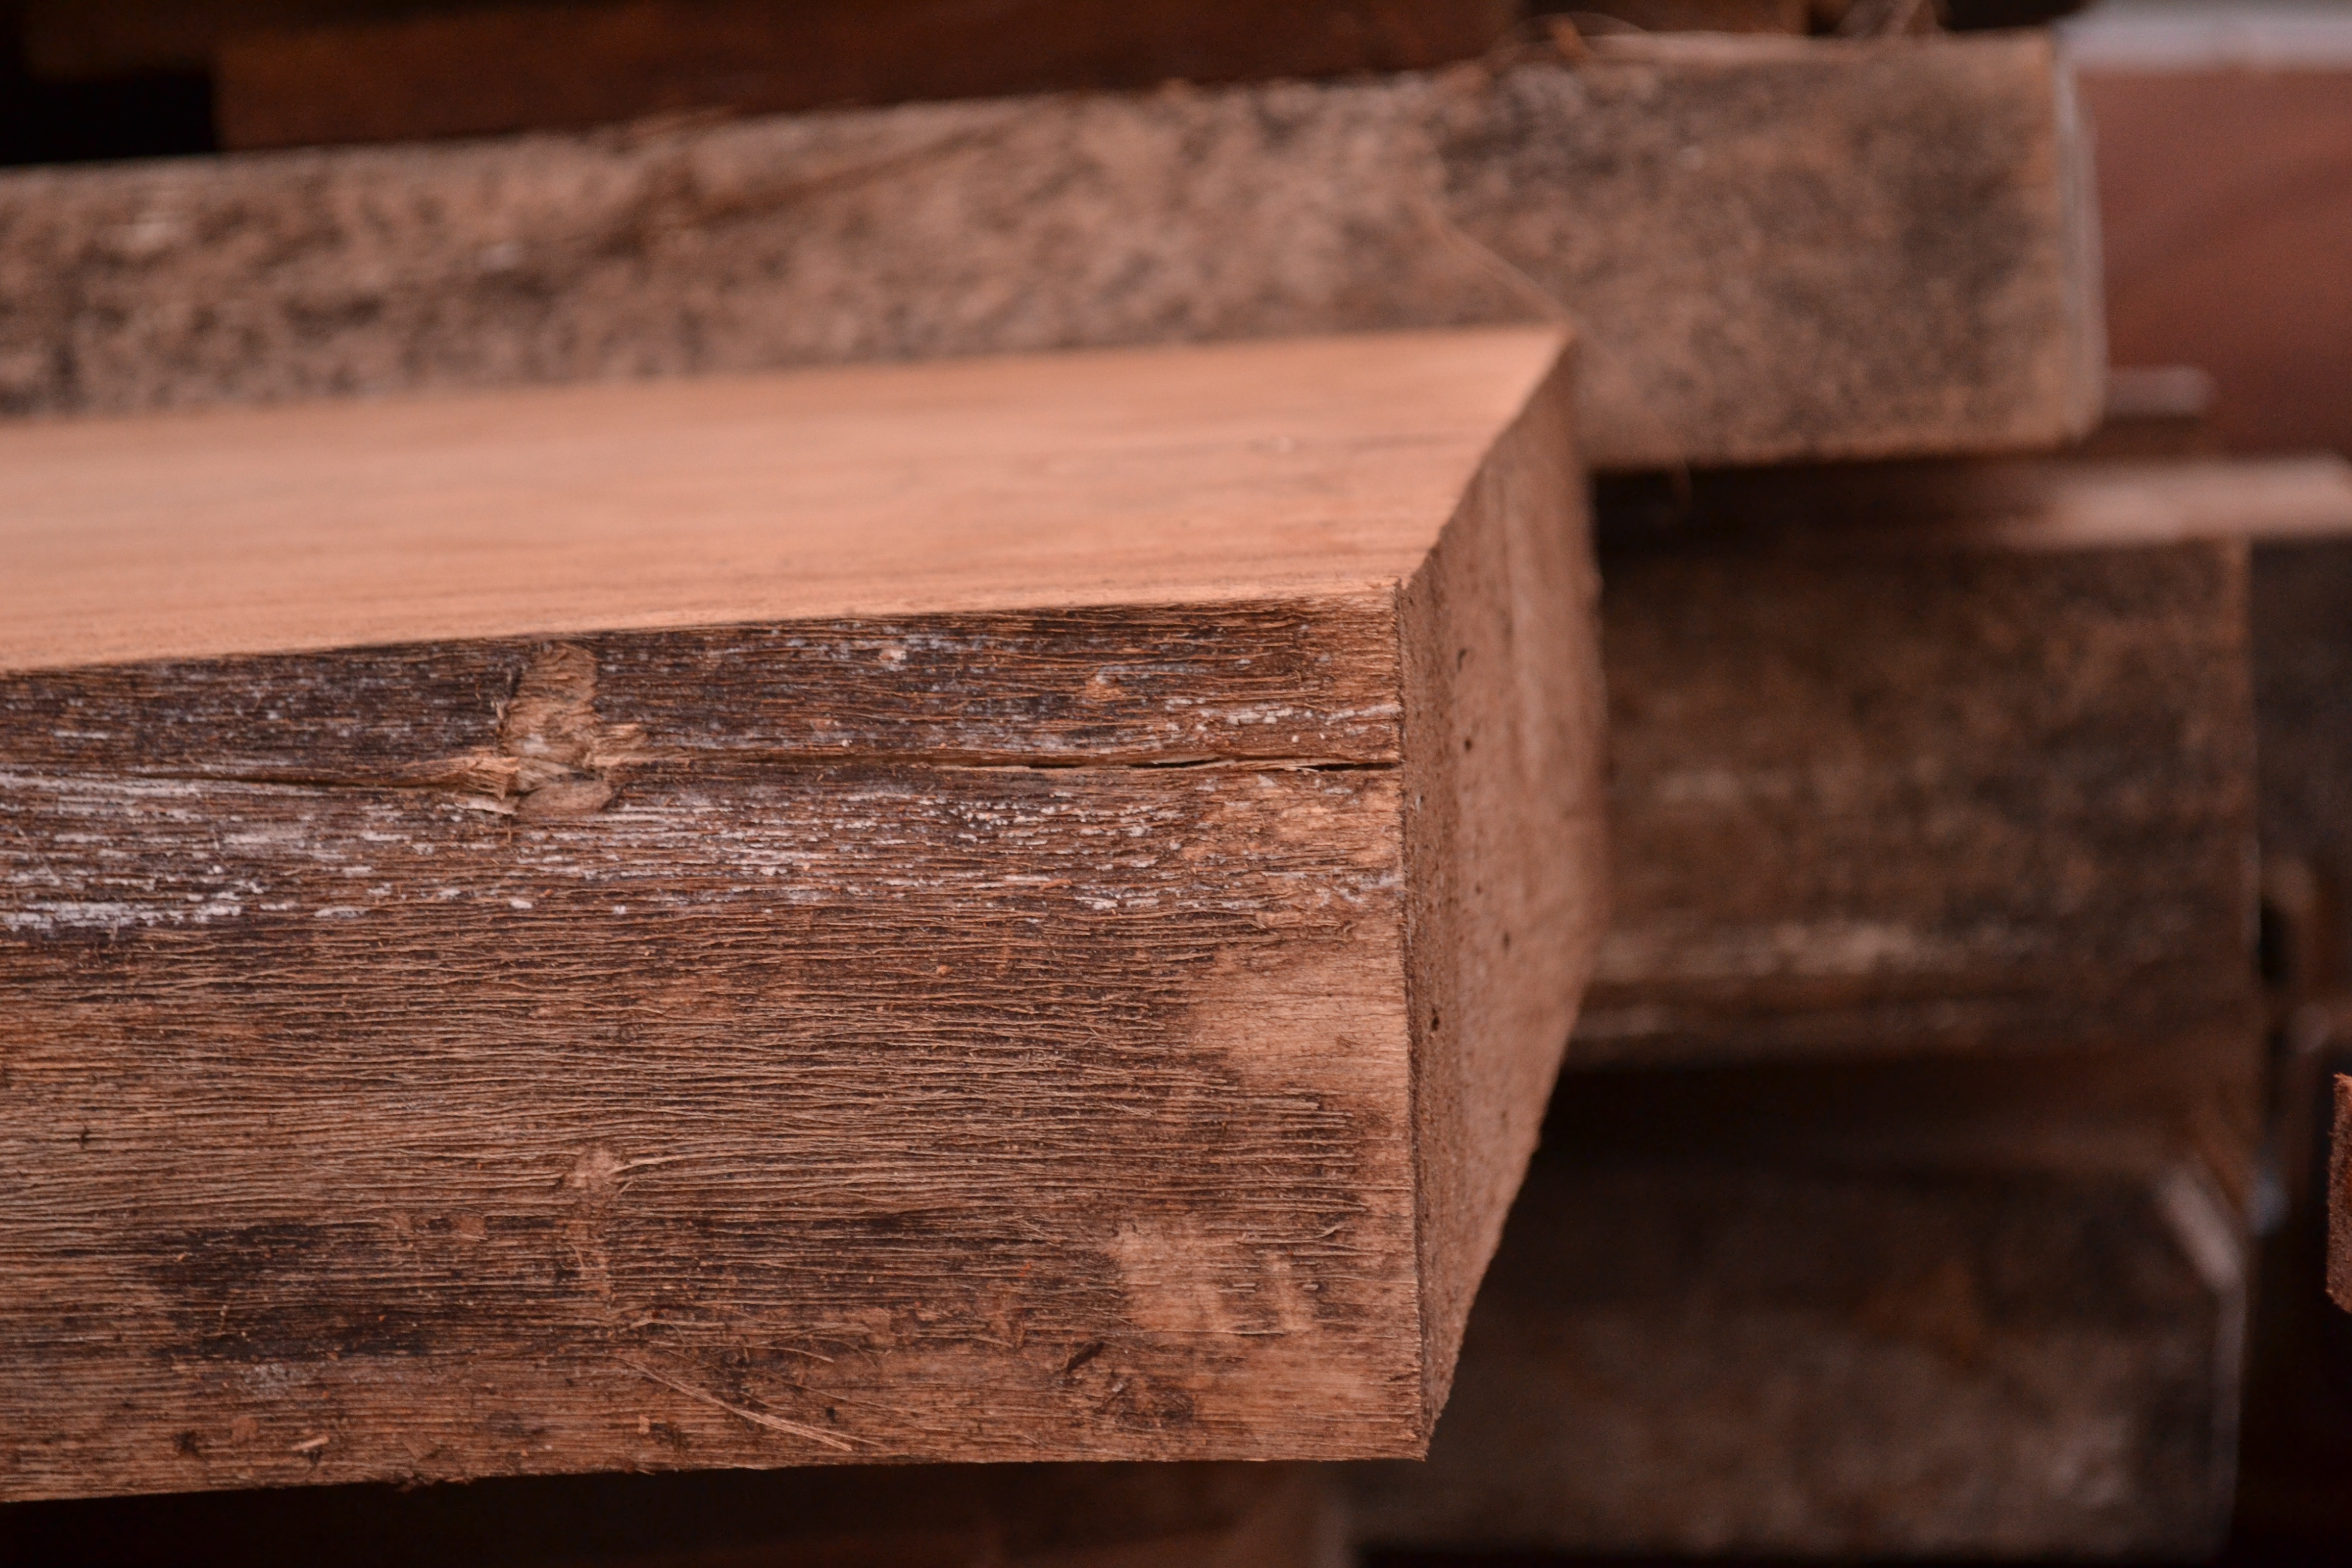
table, tree, nature, wood, furniture, lumber, material, chest, hardwood, forestry, carpentry, wooden, oak, argentina, timber, carving, plywood, man made object, wood stain, natural wood, misiones province